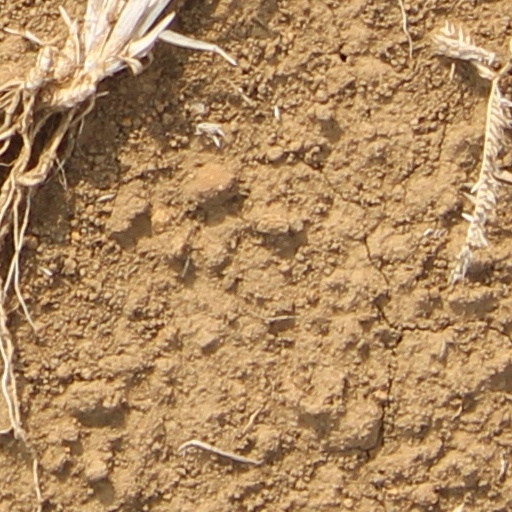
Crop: wheat